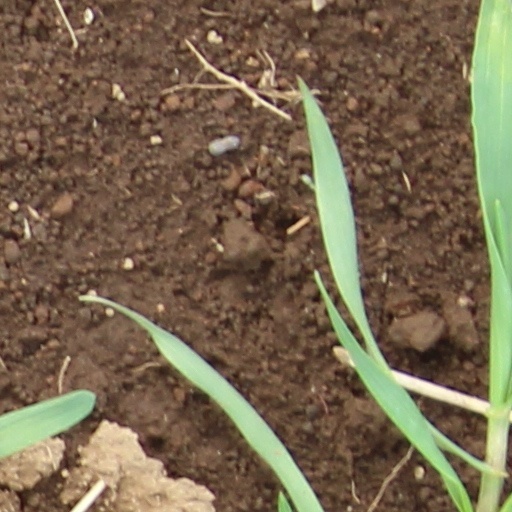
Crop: wheat